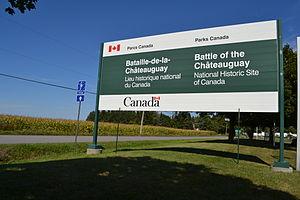
Le lieu historique national du Canada de la Bataille-de-la-Châteauguay est au centre du champ de bataille de la guerre de 1812 situé sur les berges de la rivière Châteauguay à Allans's Corners, dans la municipalité de Howick.